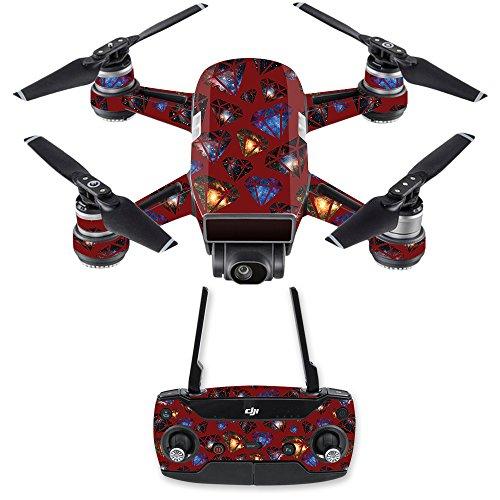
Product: MightySkins Skin Compatible with DJI Spark Drone & Controller - Diamond Galaxy | Protective, Durable, and Unique Vinyl Decal wrap Cover | Easy to Apply, Remove, and Change Styles | Made in The USA
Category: Toys & Games | Hobbies | Remote & App Controlled Vehicles & Parts | Remote & App Controlled Vehicles | Quadcopters & Multirotors
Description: SET THE TREND: Show off your unique style with MightySkins for your DJI Spark Drone and Controller Don’t like the Diamond Galaxy skin We have hundreds of designs to choose from, so your Spark Drone and Controller will be as unique as you are.
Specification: ProductDimensions:9x0.1x6inches|ItemWeight:0.16ounces|ShippingWeight:0.96ounces|ASIN:B075SMKGRK|Itemmodelnumber:DJSPCMB-DiamondGalaxy